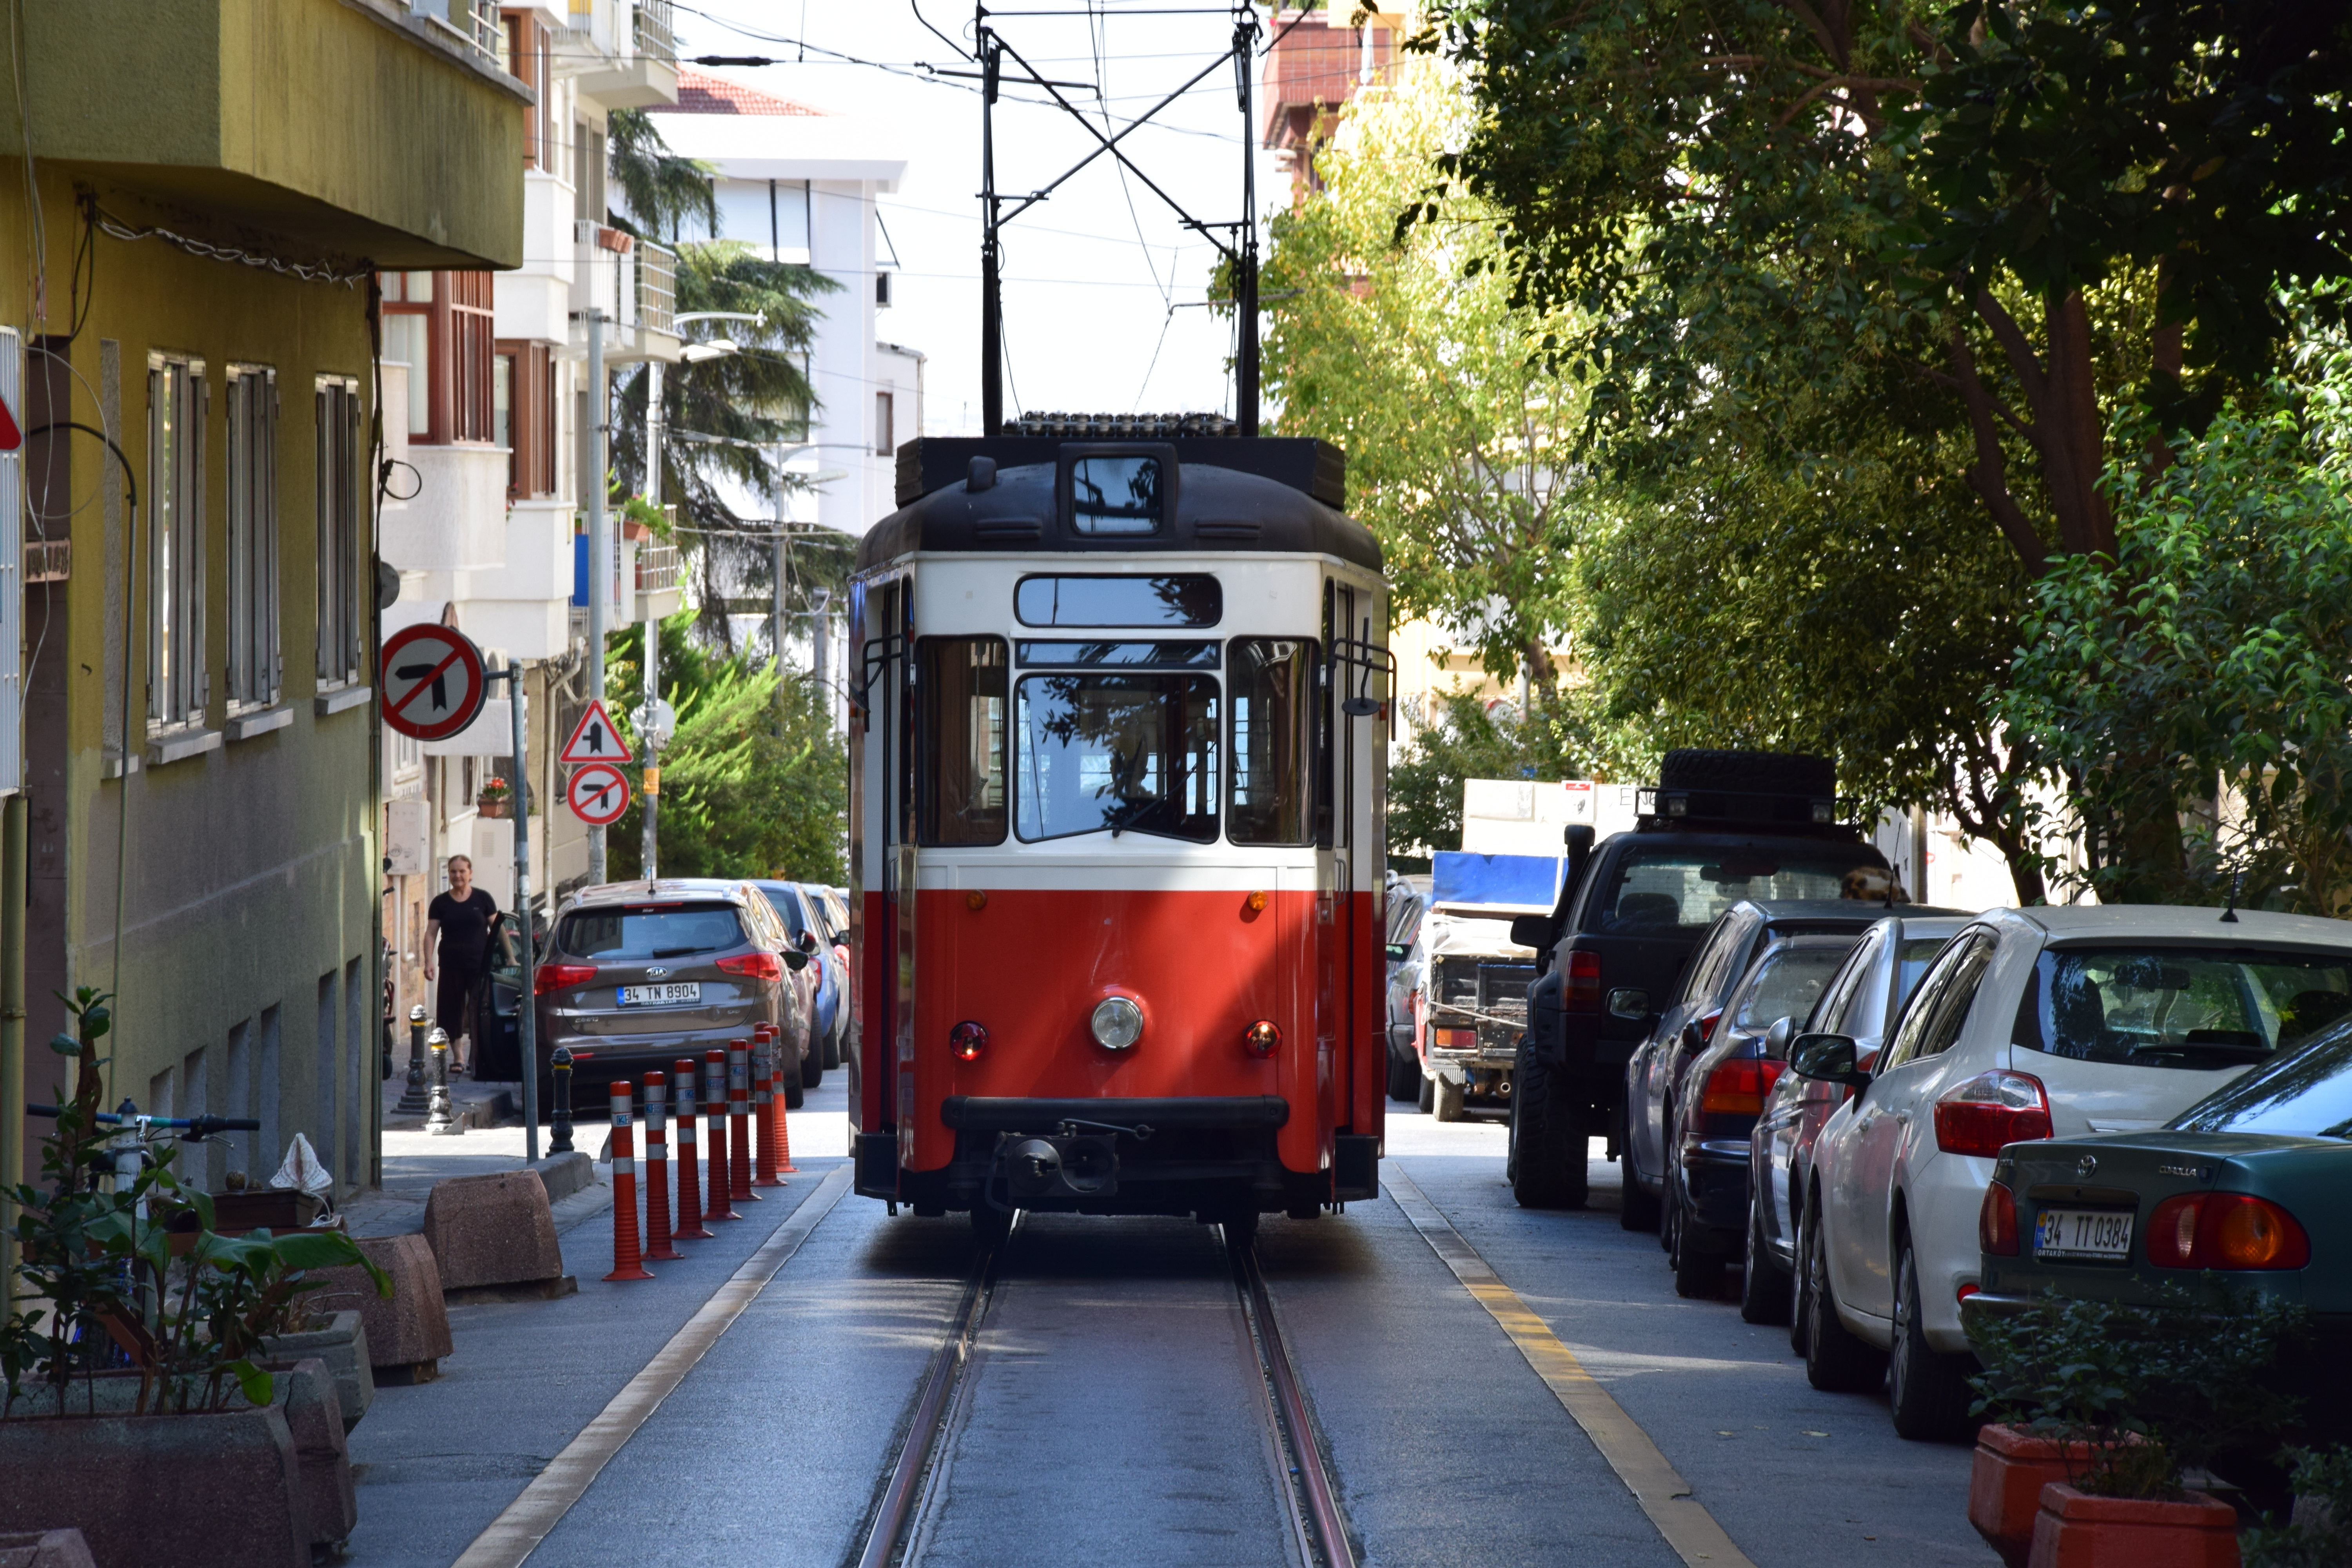
architecture, city, travel, tram, transport, vehicle, lane, public transport, bus, turkey, istanbul, turkish, kadikoy, land vehicle, mode of transport, rolling stock